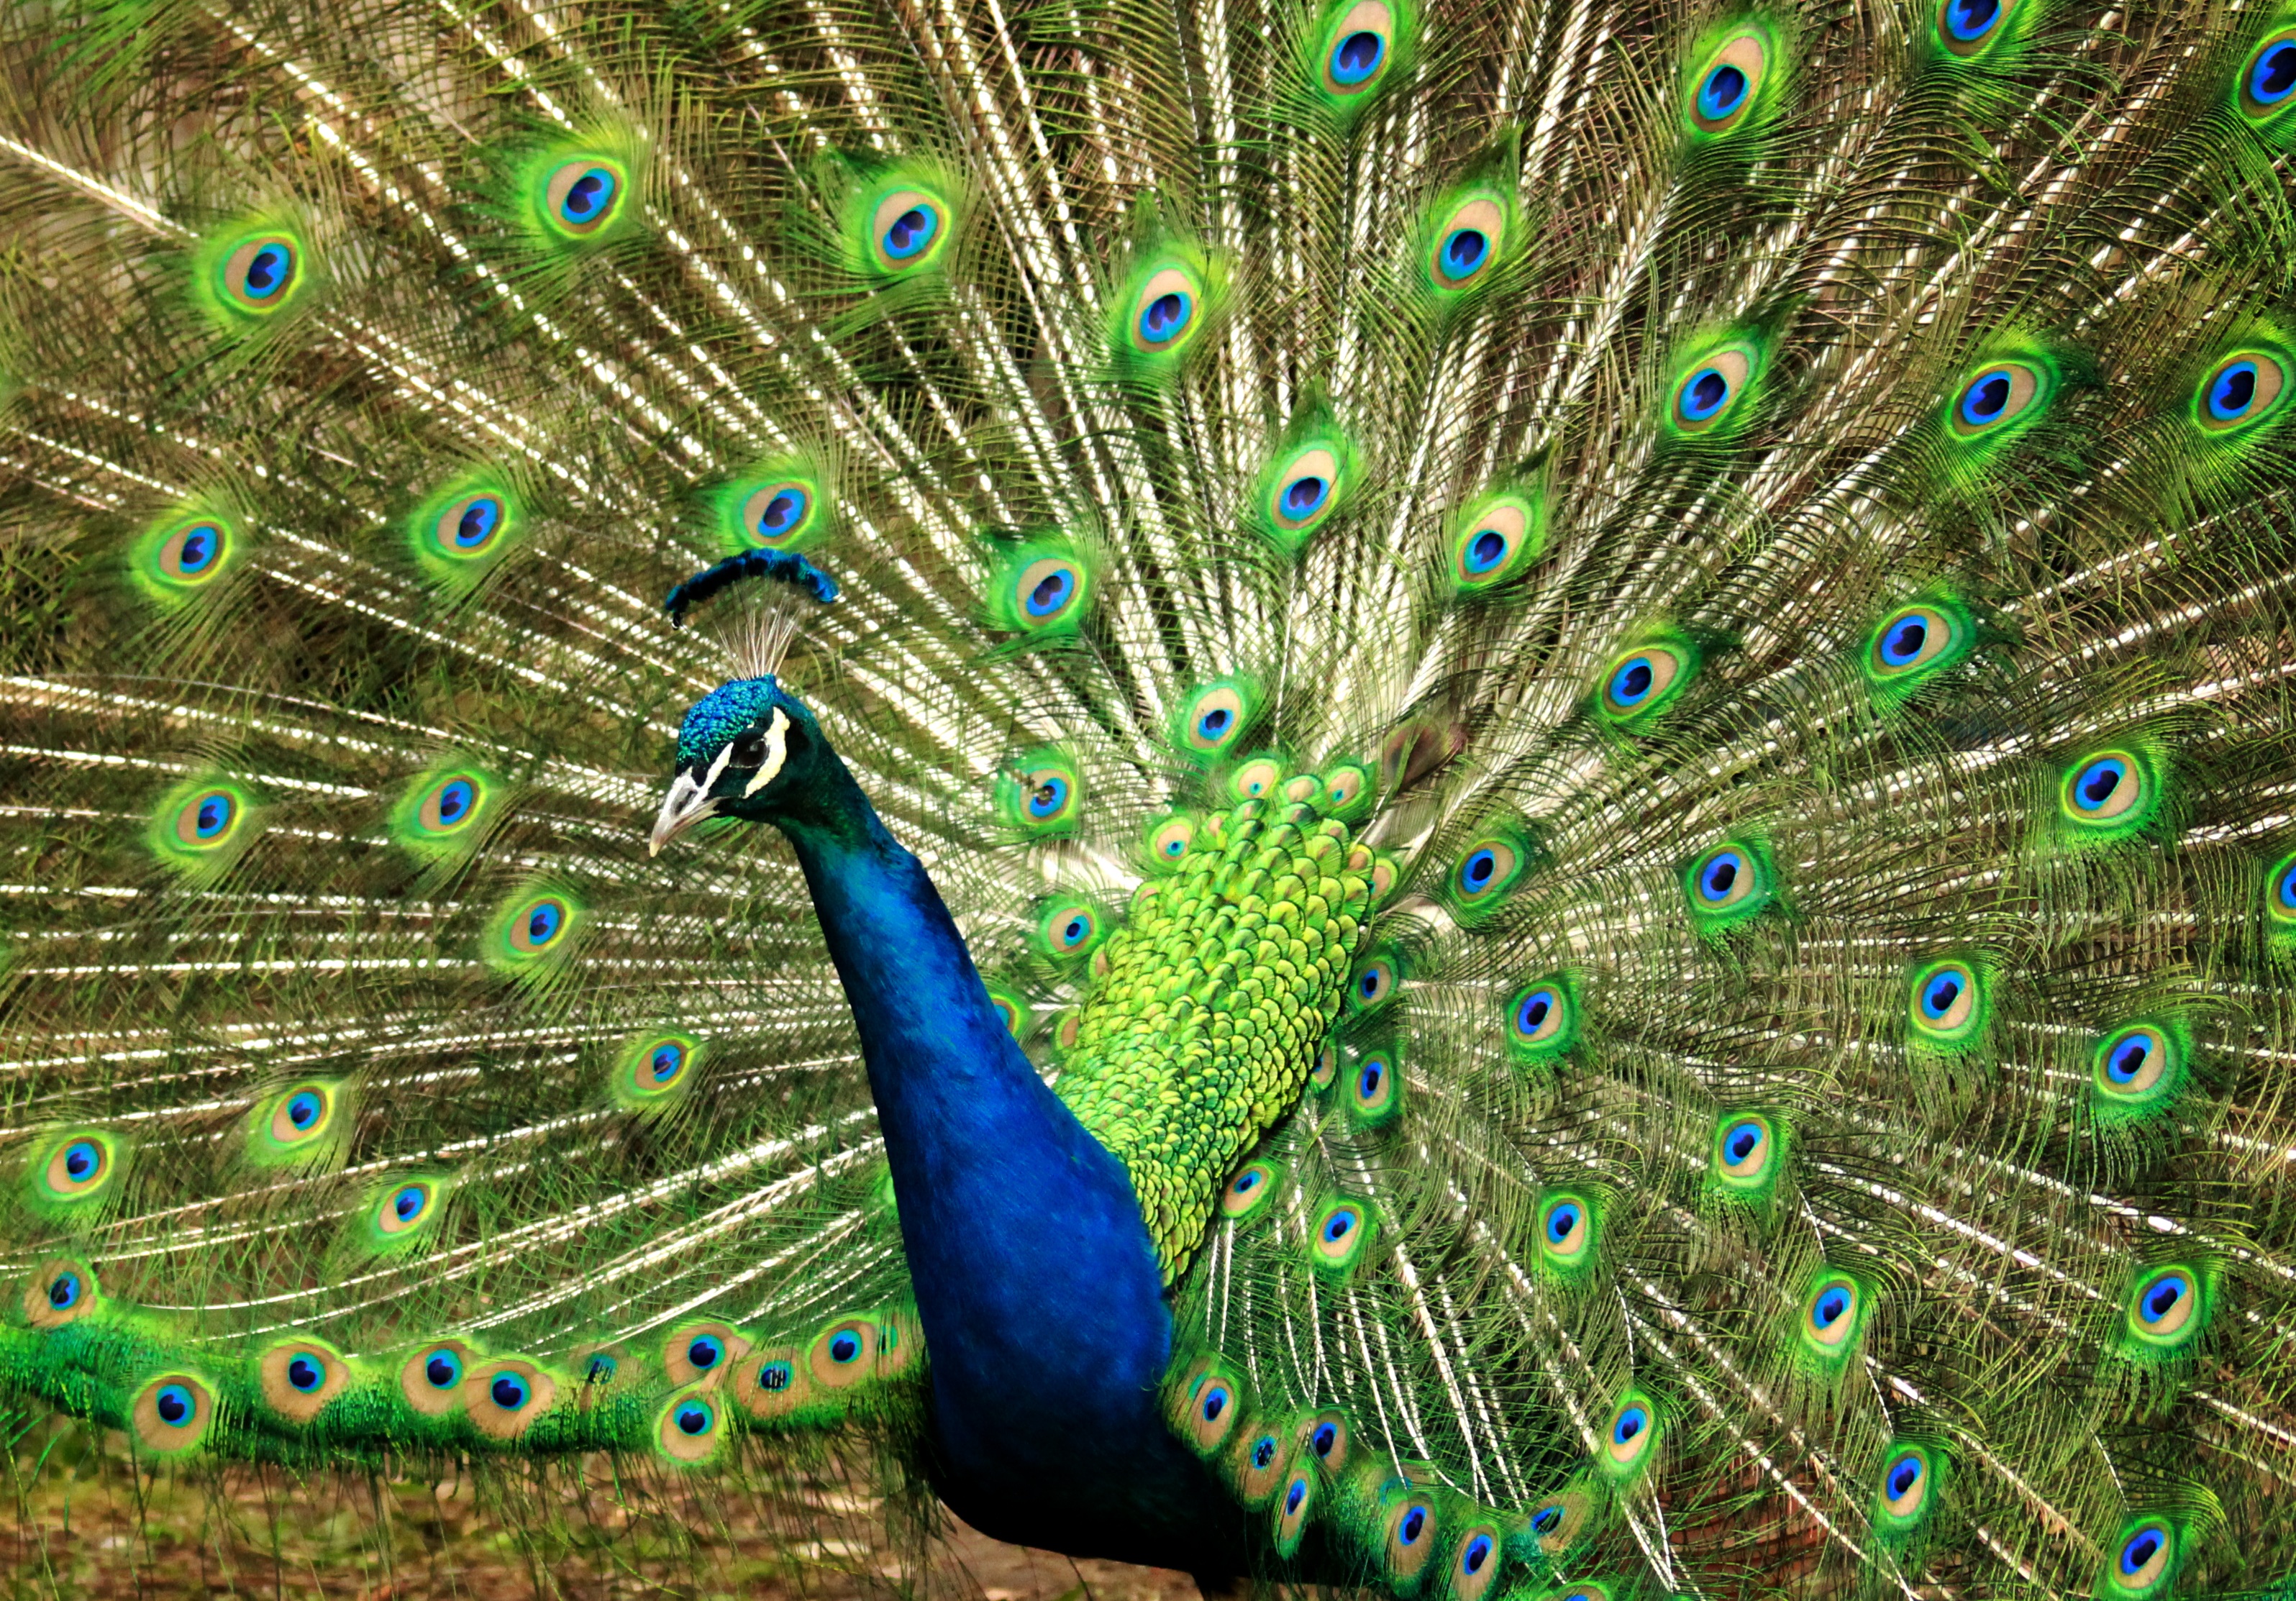
nature, bird, wing, animal, male, wildlife, zoo, green, beak, blue, colorful, feather, fauna, peacock, plumage, tail, galliformes, vertebrate, peafowl, phasianidae, organism